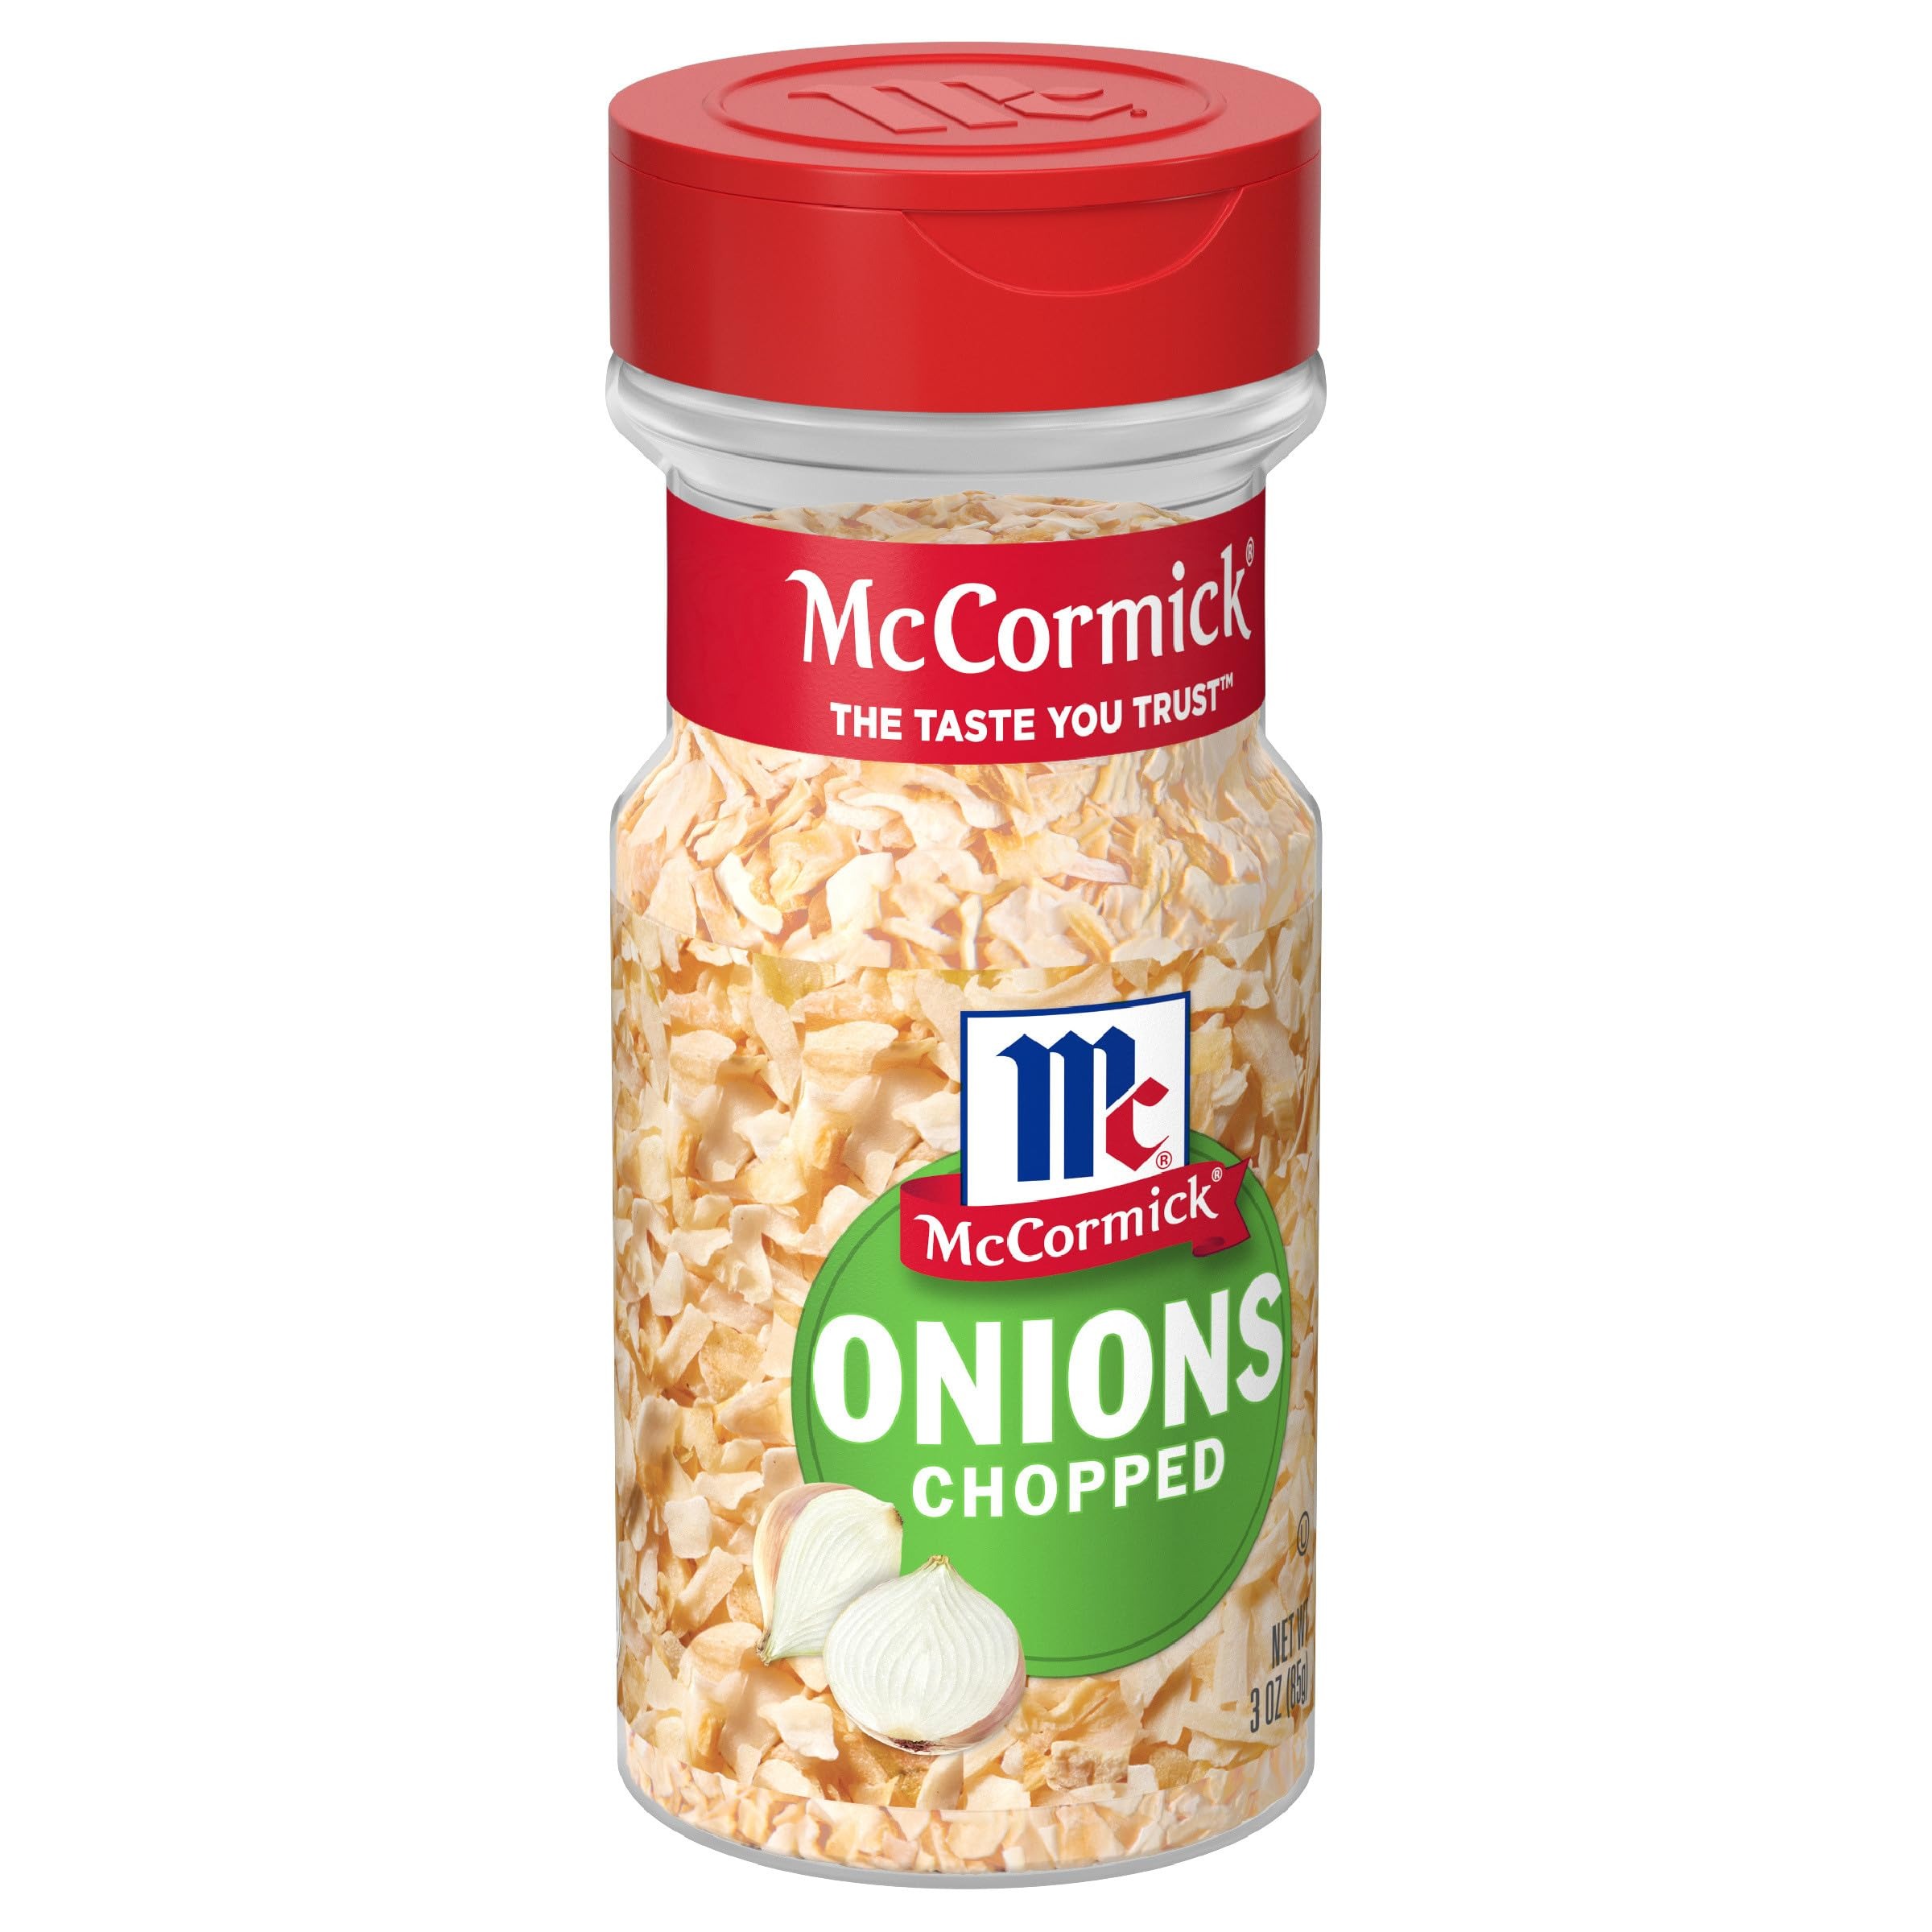
Item Name: McCormick Chopped Onions, 3 oz (Pack of 12)
Bullet Point 1: Sharp, toasty onion flavor
Bullet Point 2: Always made from California-grown onions
Bullet Point 3: Convenient pantry staple makes dinner preparation a cinch
Bullet Point 4: Try 2 tbsp. Chopped Onions in place of ½ cup chopped fresh onions
Bullet Point 5: Non GMO
Bullet Point 6: Adds rich onion flavor to most any savory recipe
Bullet Point 7: A member of the lily family and a cousin to leeks, chives, garlic and shallots
Value: 36.0
Unit: Fl Oz

Price: 5.99